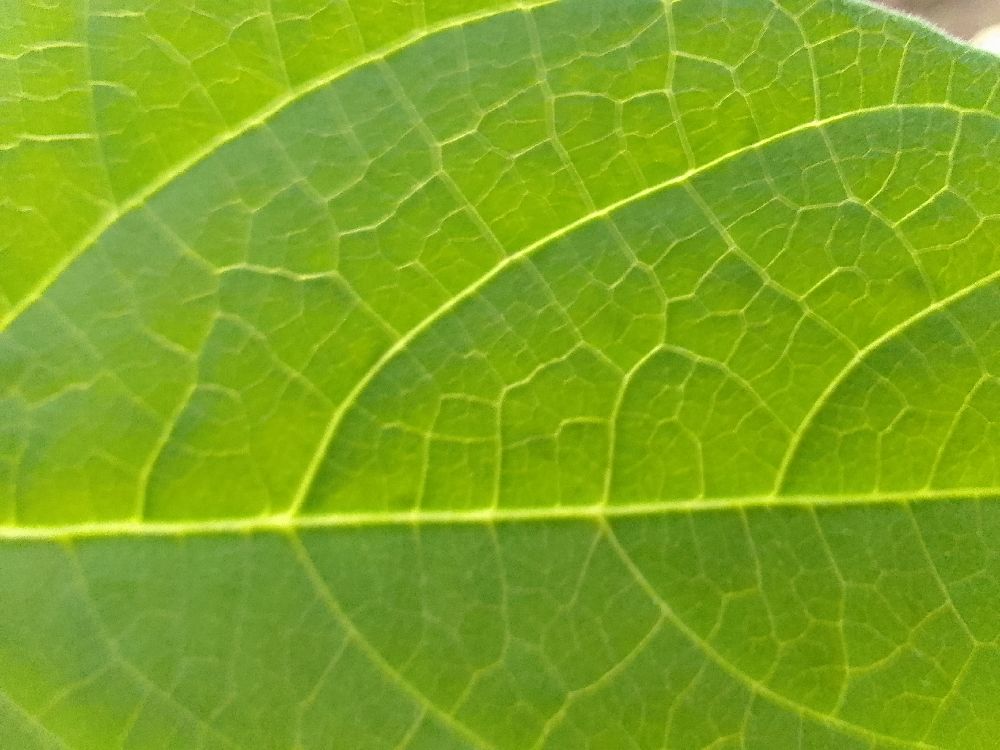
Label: healthy